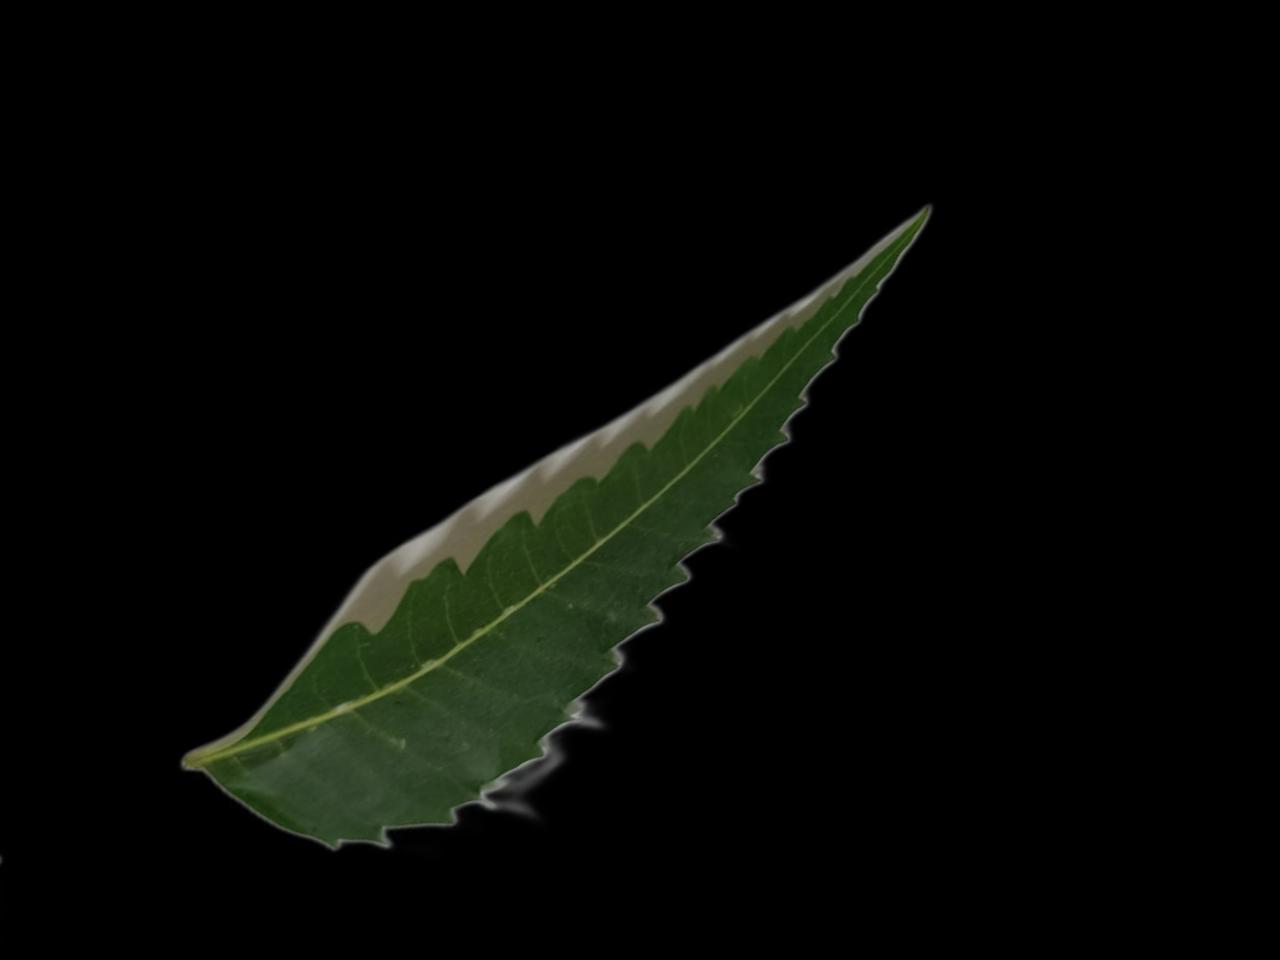
Plant: Neem